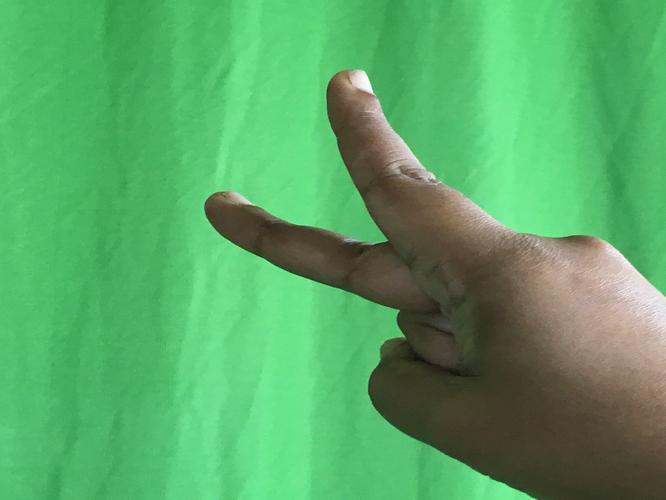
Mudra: Katrimukha
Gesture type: single_hand